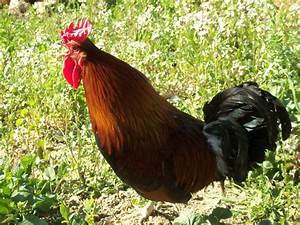
Label: chicken